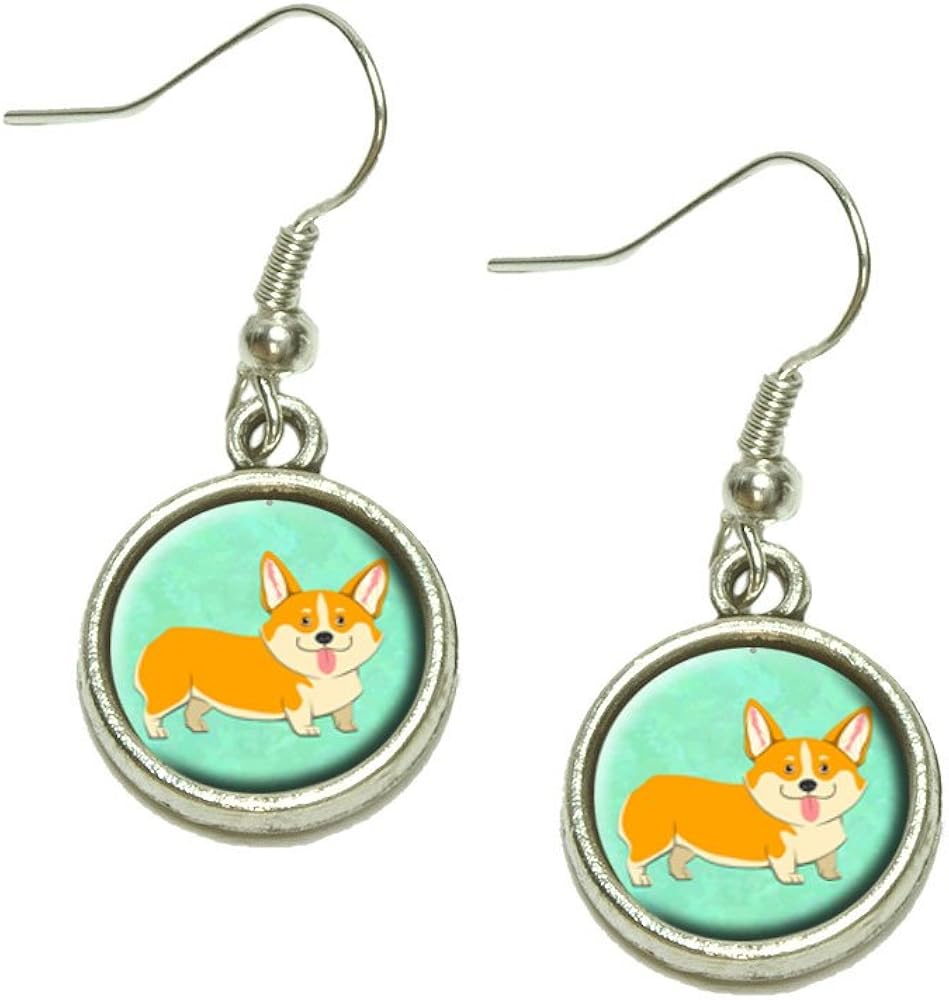
Quirky Corgi Dangling Drop Charm Earrings
Category: AMAZON FASHION
Beautiful, quirky, unique - that's how you feel when you wear these lovely, dangly earrings from Made on Terra. Strangers want to know you. Friends want to be you. Life is sweet.
Features: Earring measures 1 3/8" top to bottom; charm is 1/2" in diameter | Made of metal and plastic | Sold as a set